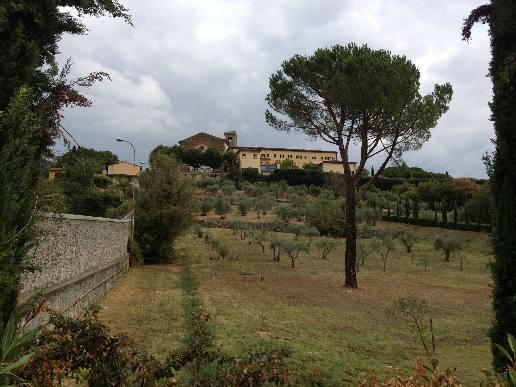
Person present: No